National Invasive Species Act

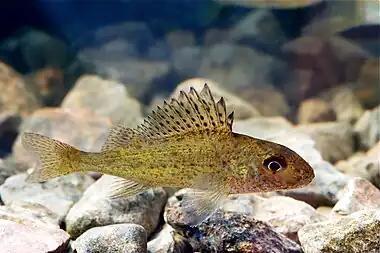
Eurasian ruffe

The Eurasian Ruffe ("Gymnocephalus cernuss") is another aquatic nuisance species that has spread to the Great Lakes, Wisconsin, and Michigan, after first being discovered in the St. Louis River Estuary of the Duluth-Superior Harbor in 1986. Originally from southern Europe, the ruffe is believed to have arrived in North America through the release of ballast water from foreign seas.